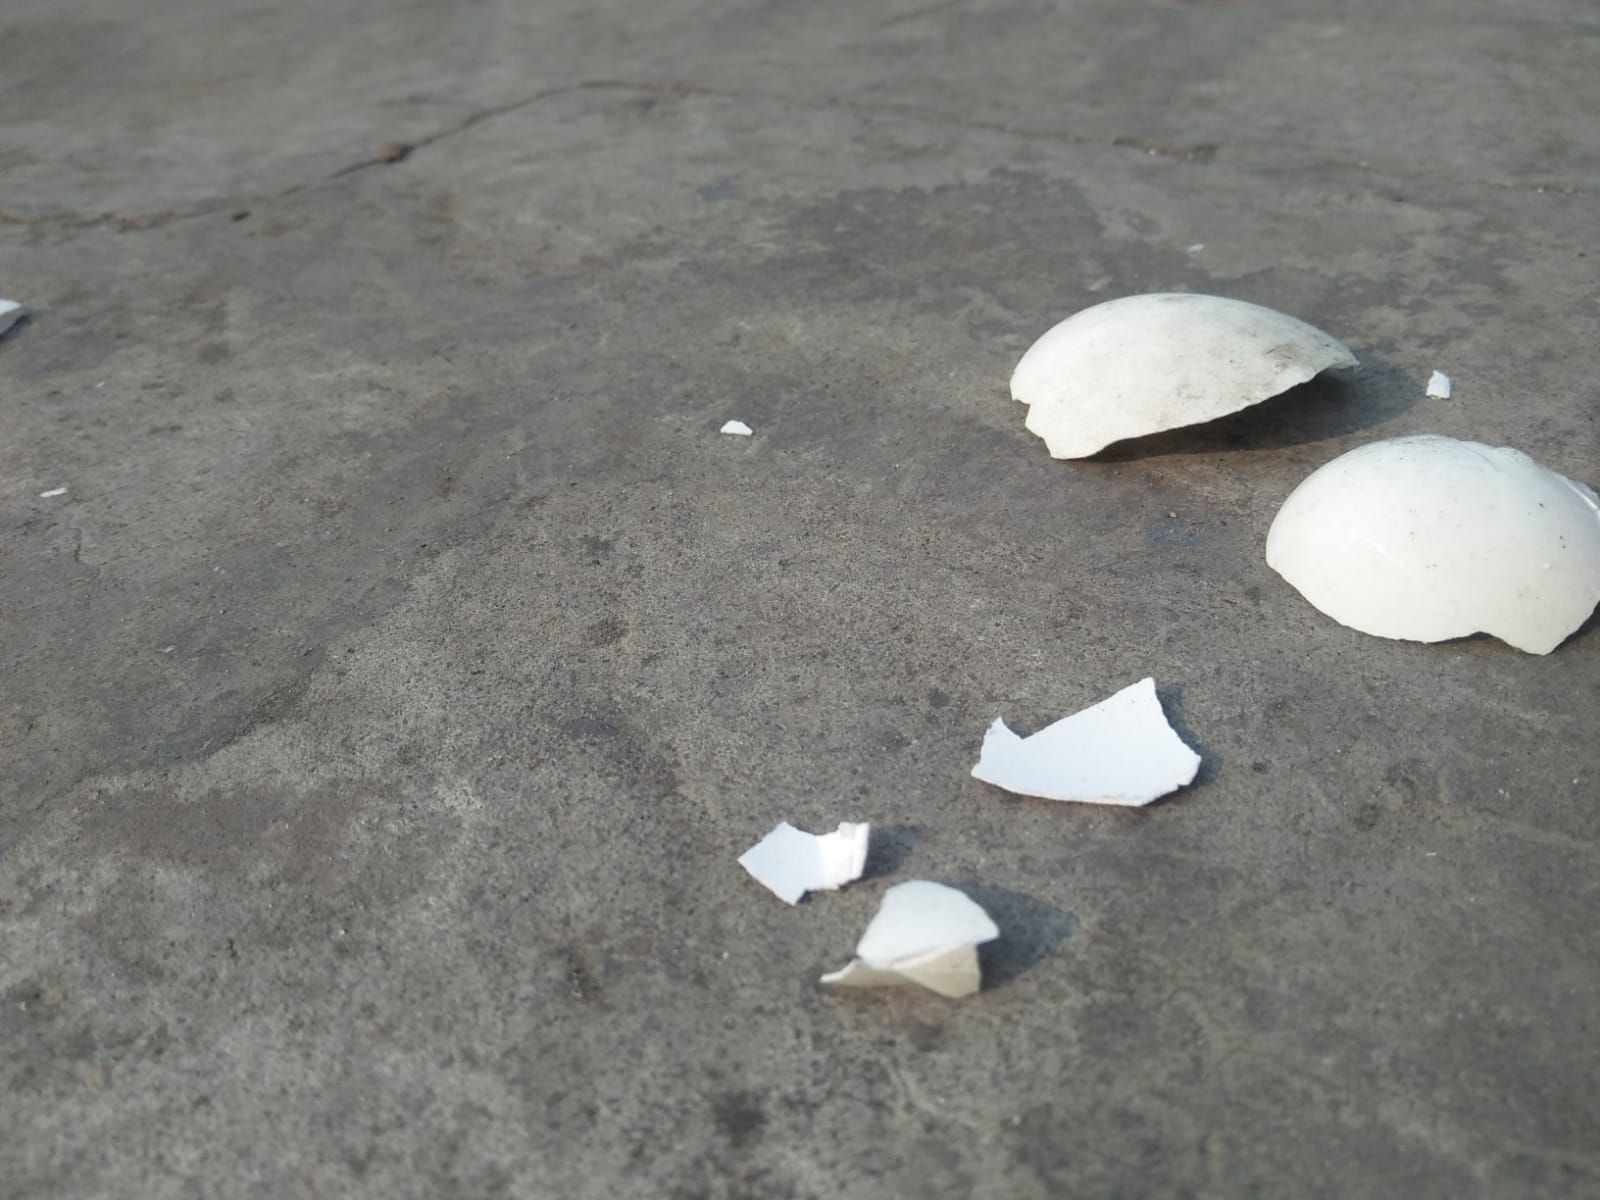
Label: eggshells